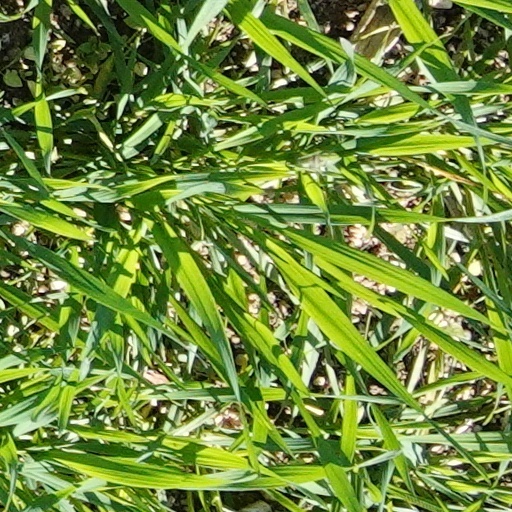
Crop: wheat